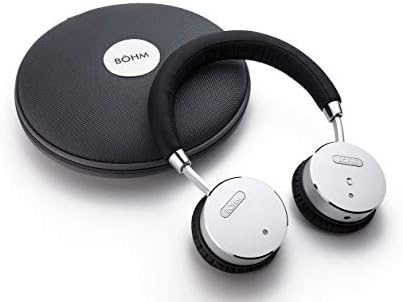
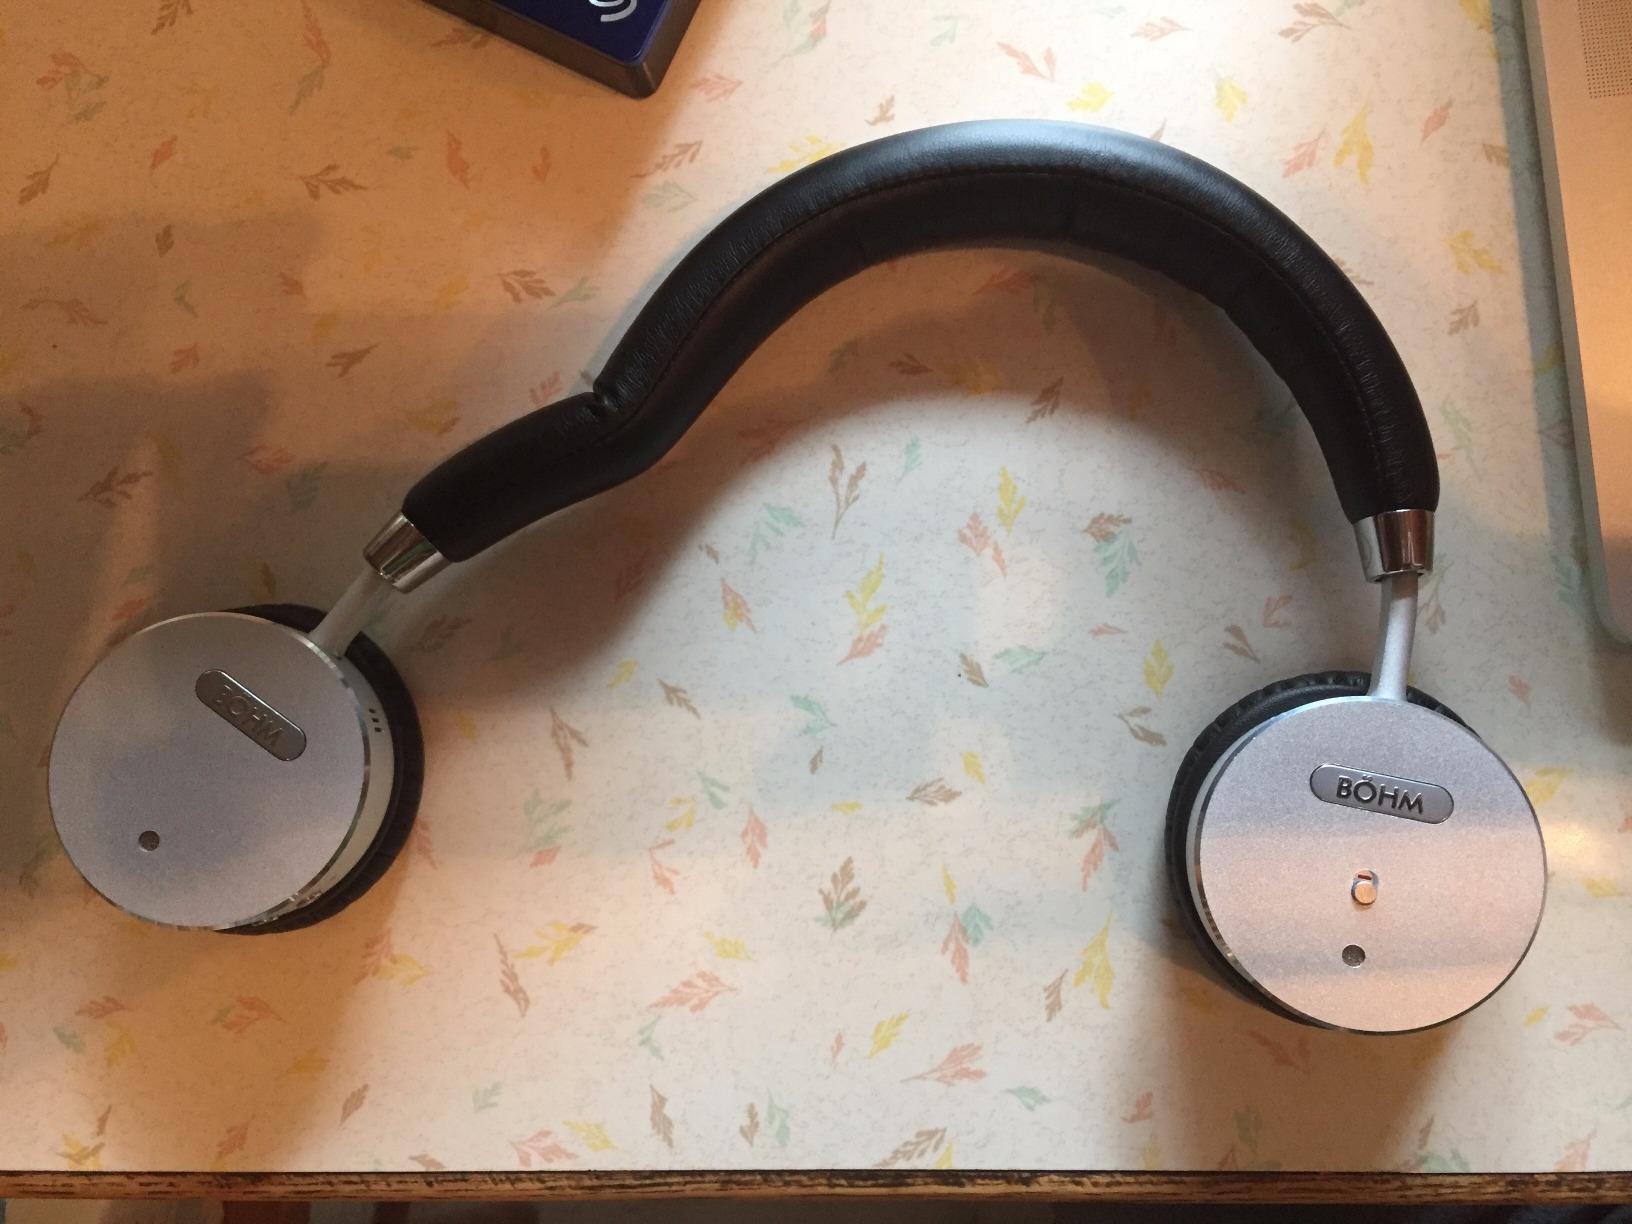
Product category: headphones
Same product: yes